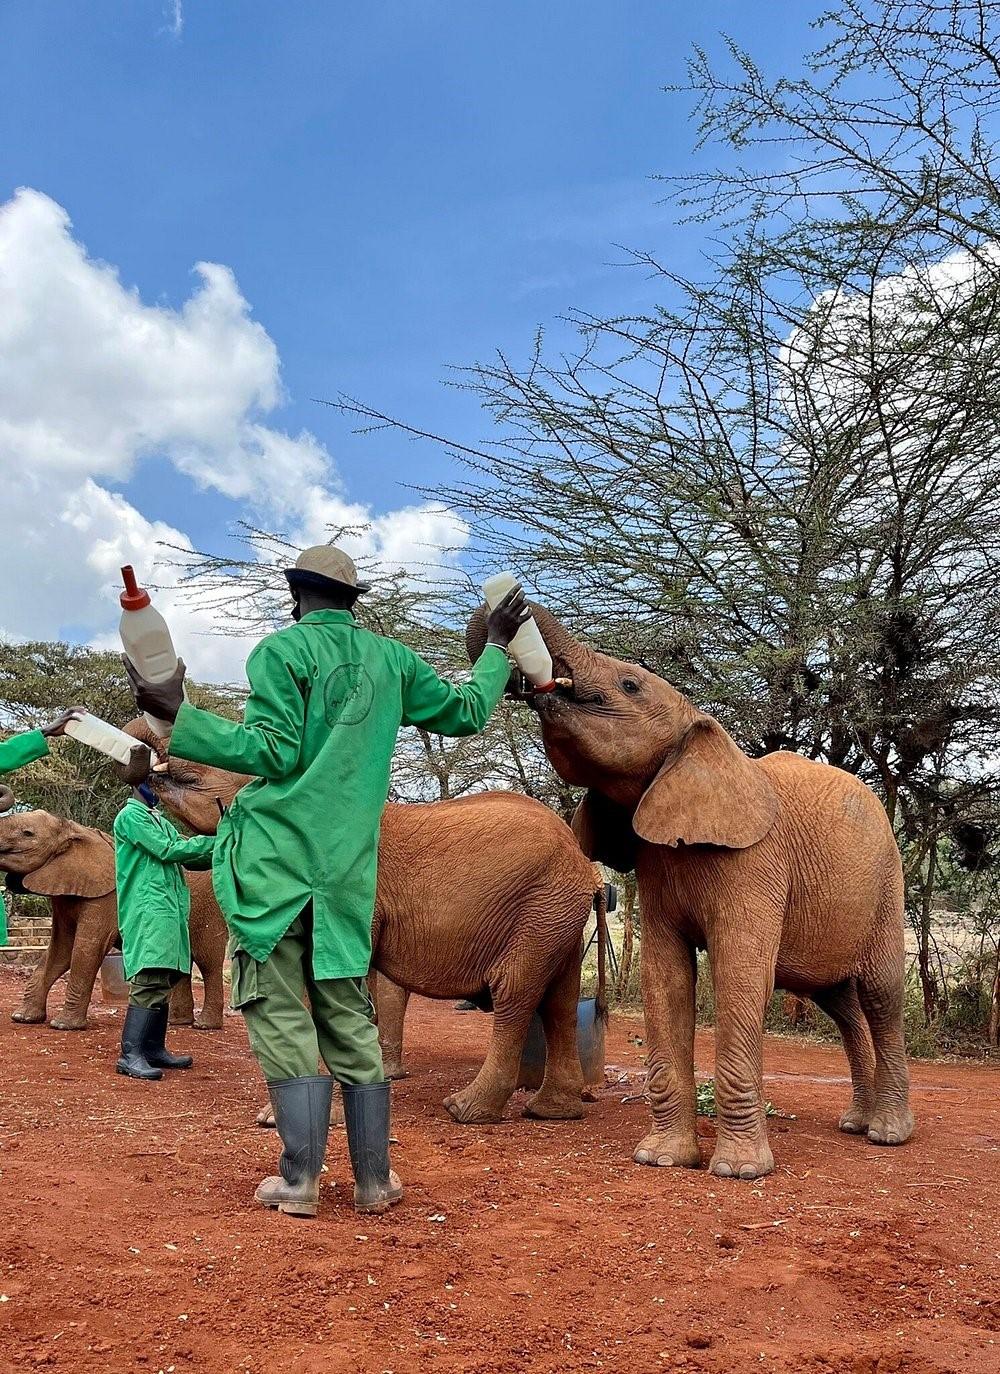
Wafanyakazi na watunzaji wa mbuga ya wanyama, wakiwa wamevalia mavazi yao ya rangi ya kijani, mikononi wamezishika chupa za maziwa ambazo wanatumia kuwanywesha watoto wa tembo, ili waweze kukua vizuri na kuwa na afya nzuri.